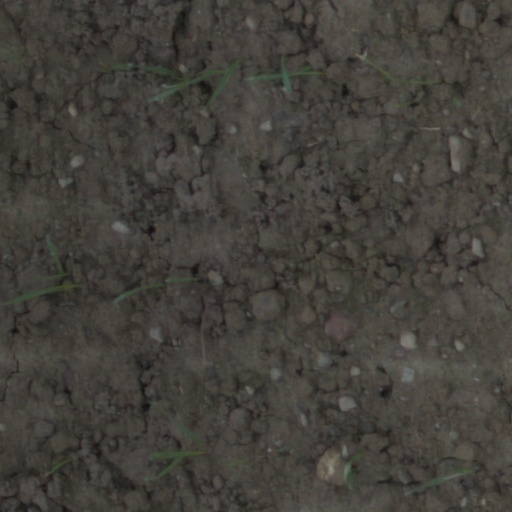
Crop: wheat